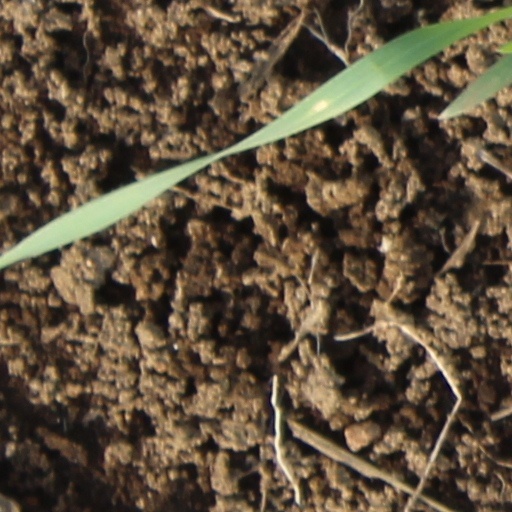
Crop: wheat